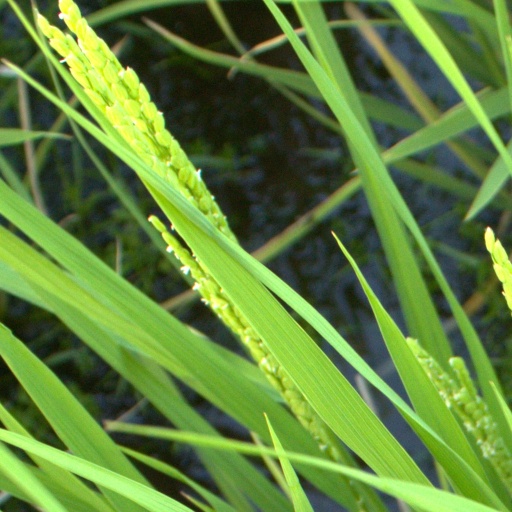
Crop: rice